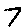
Label: 7